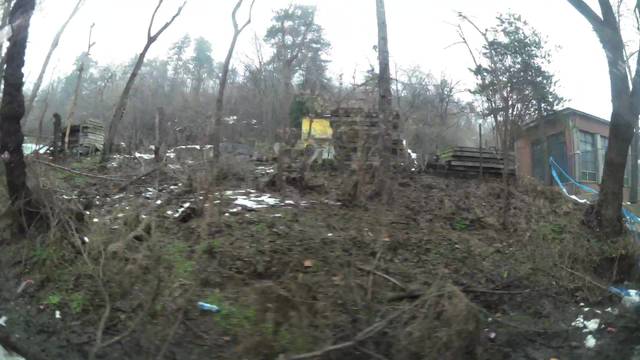
Region: Serbia
Coordinates: 44.783, 20.44